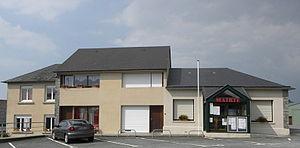
Mairie de Huisnes-sur-Mer (50).
Huisnes-sur-Mer est une commune française, située dans le département de la Manche en région Normandie, peuplée de 185 habitants.